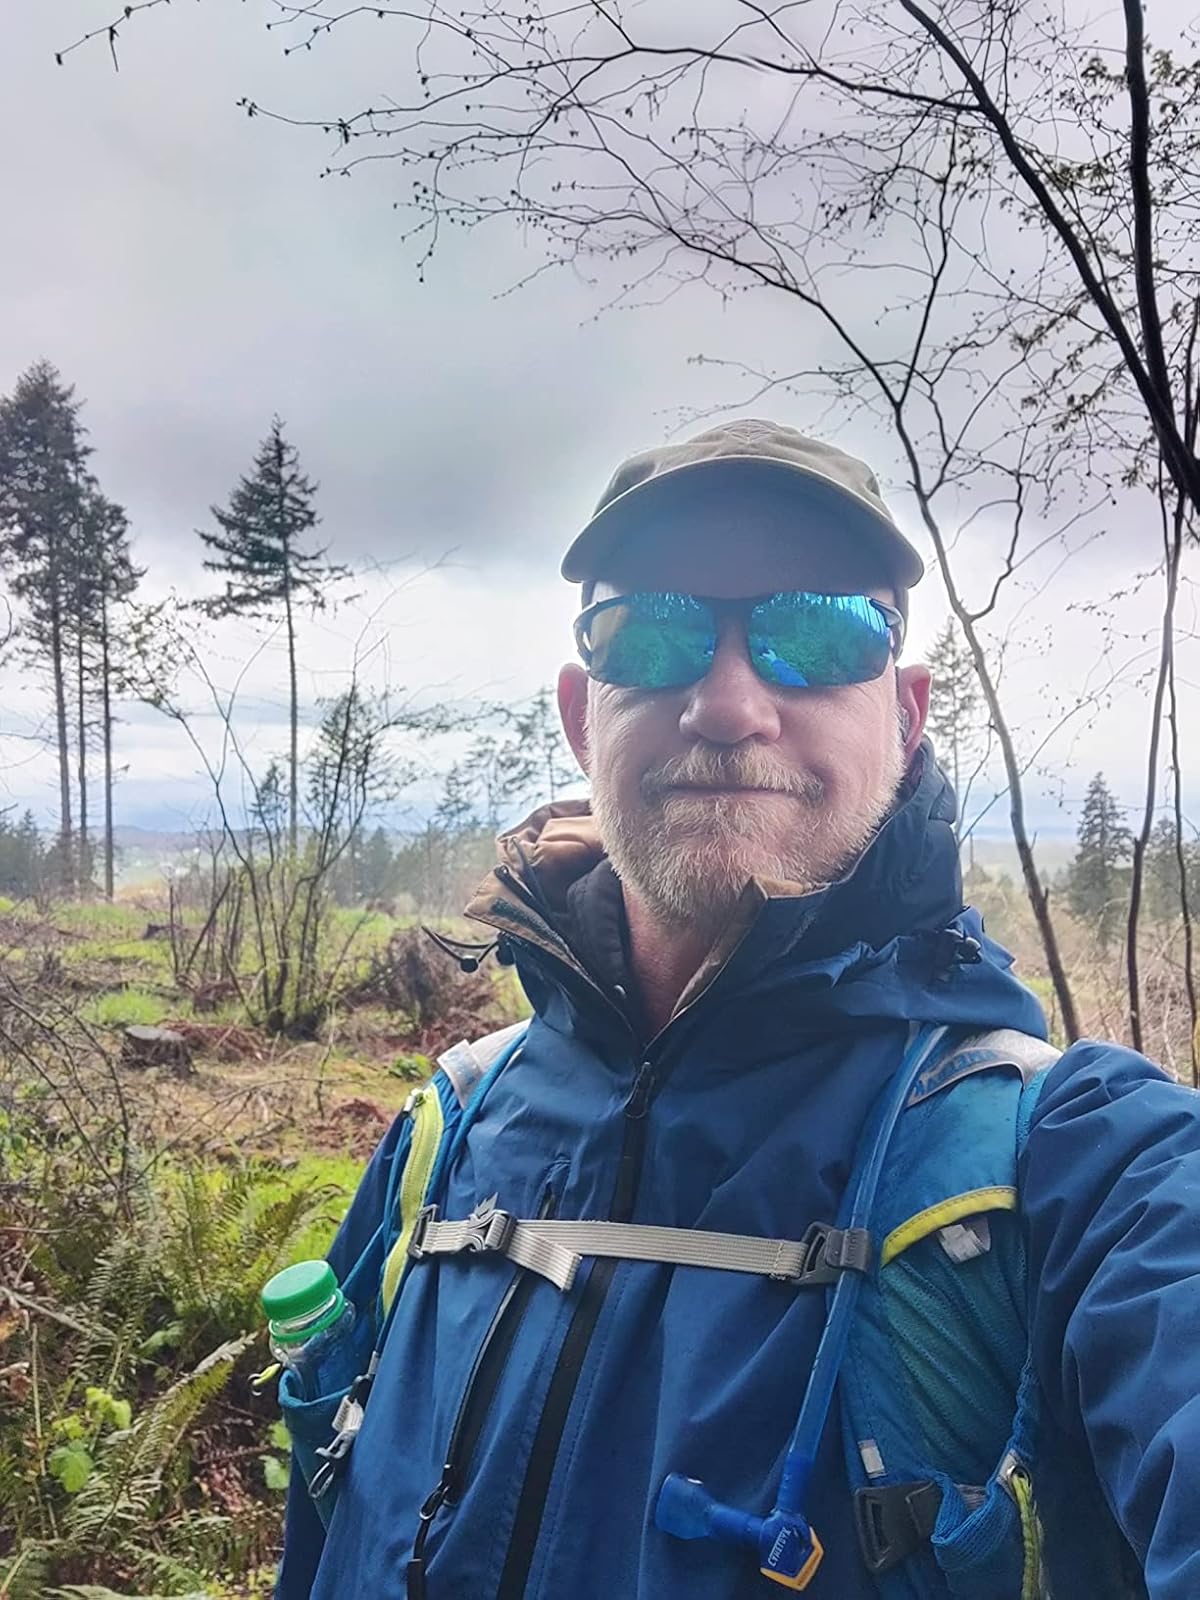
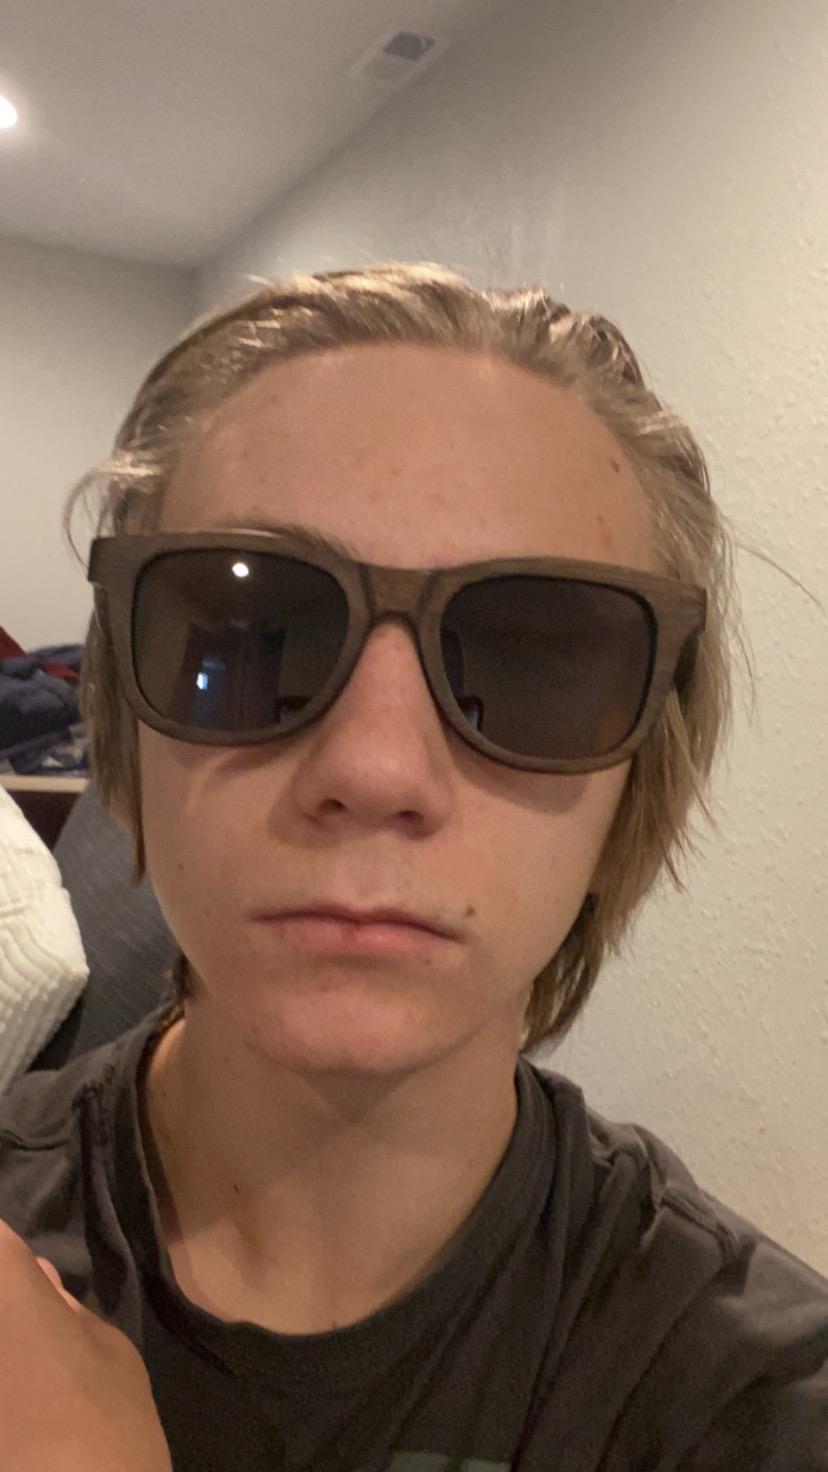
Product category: accessories_sunglasses
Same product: no